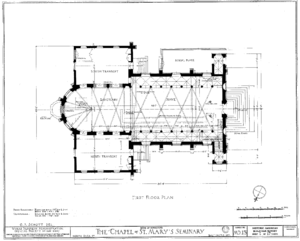
Plan de la chapelle du séminaire Sainte-Marie, Baltimore, Maryland, États-Unis